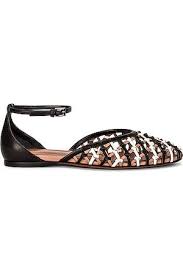
Label: Ballet Flat